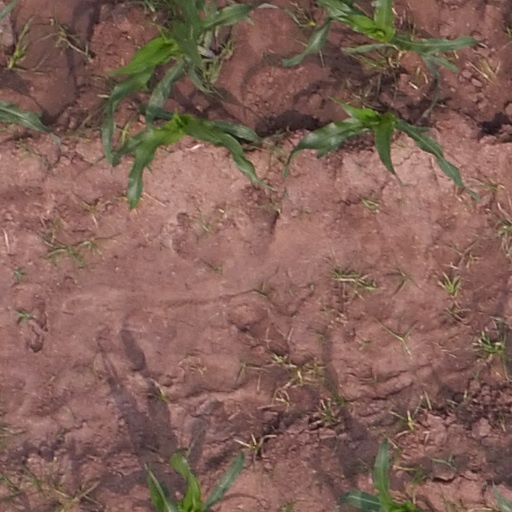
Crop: maize; corn